Titán (band)

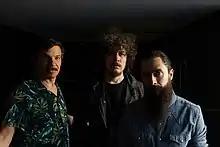

Titán or TITAN is a Mexican electronic band formed in 1992 from the industrial band Melamina Ponderosa, where Emilio Acevedo and Julián Lede first met each other, later Jay de la Cueva (Molotov, Microchips, Fobia, Moderatto) joined the band. They have released four albums, the most recent, "Dama" in 2016.